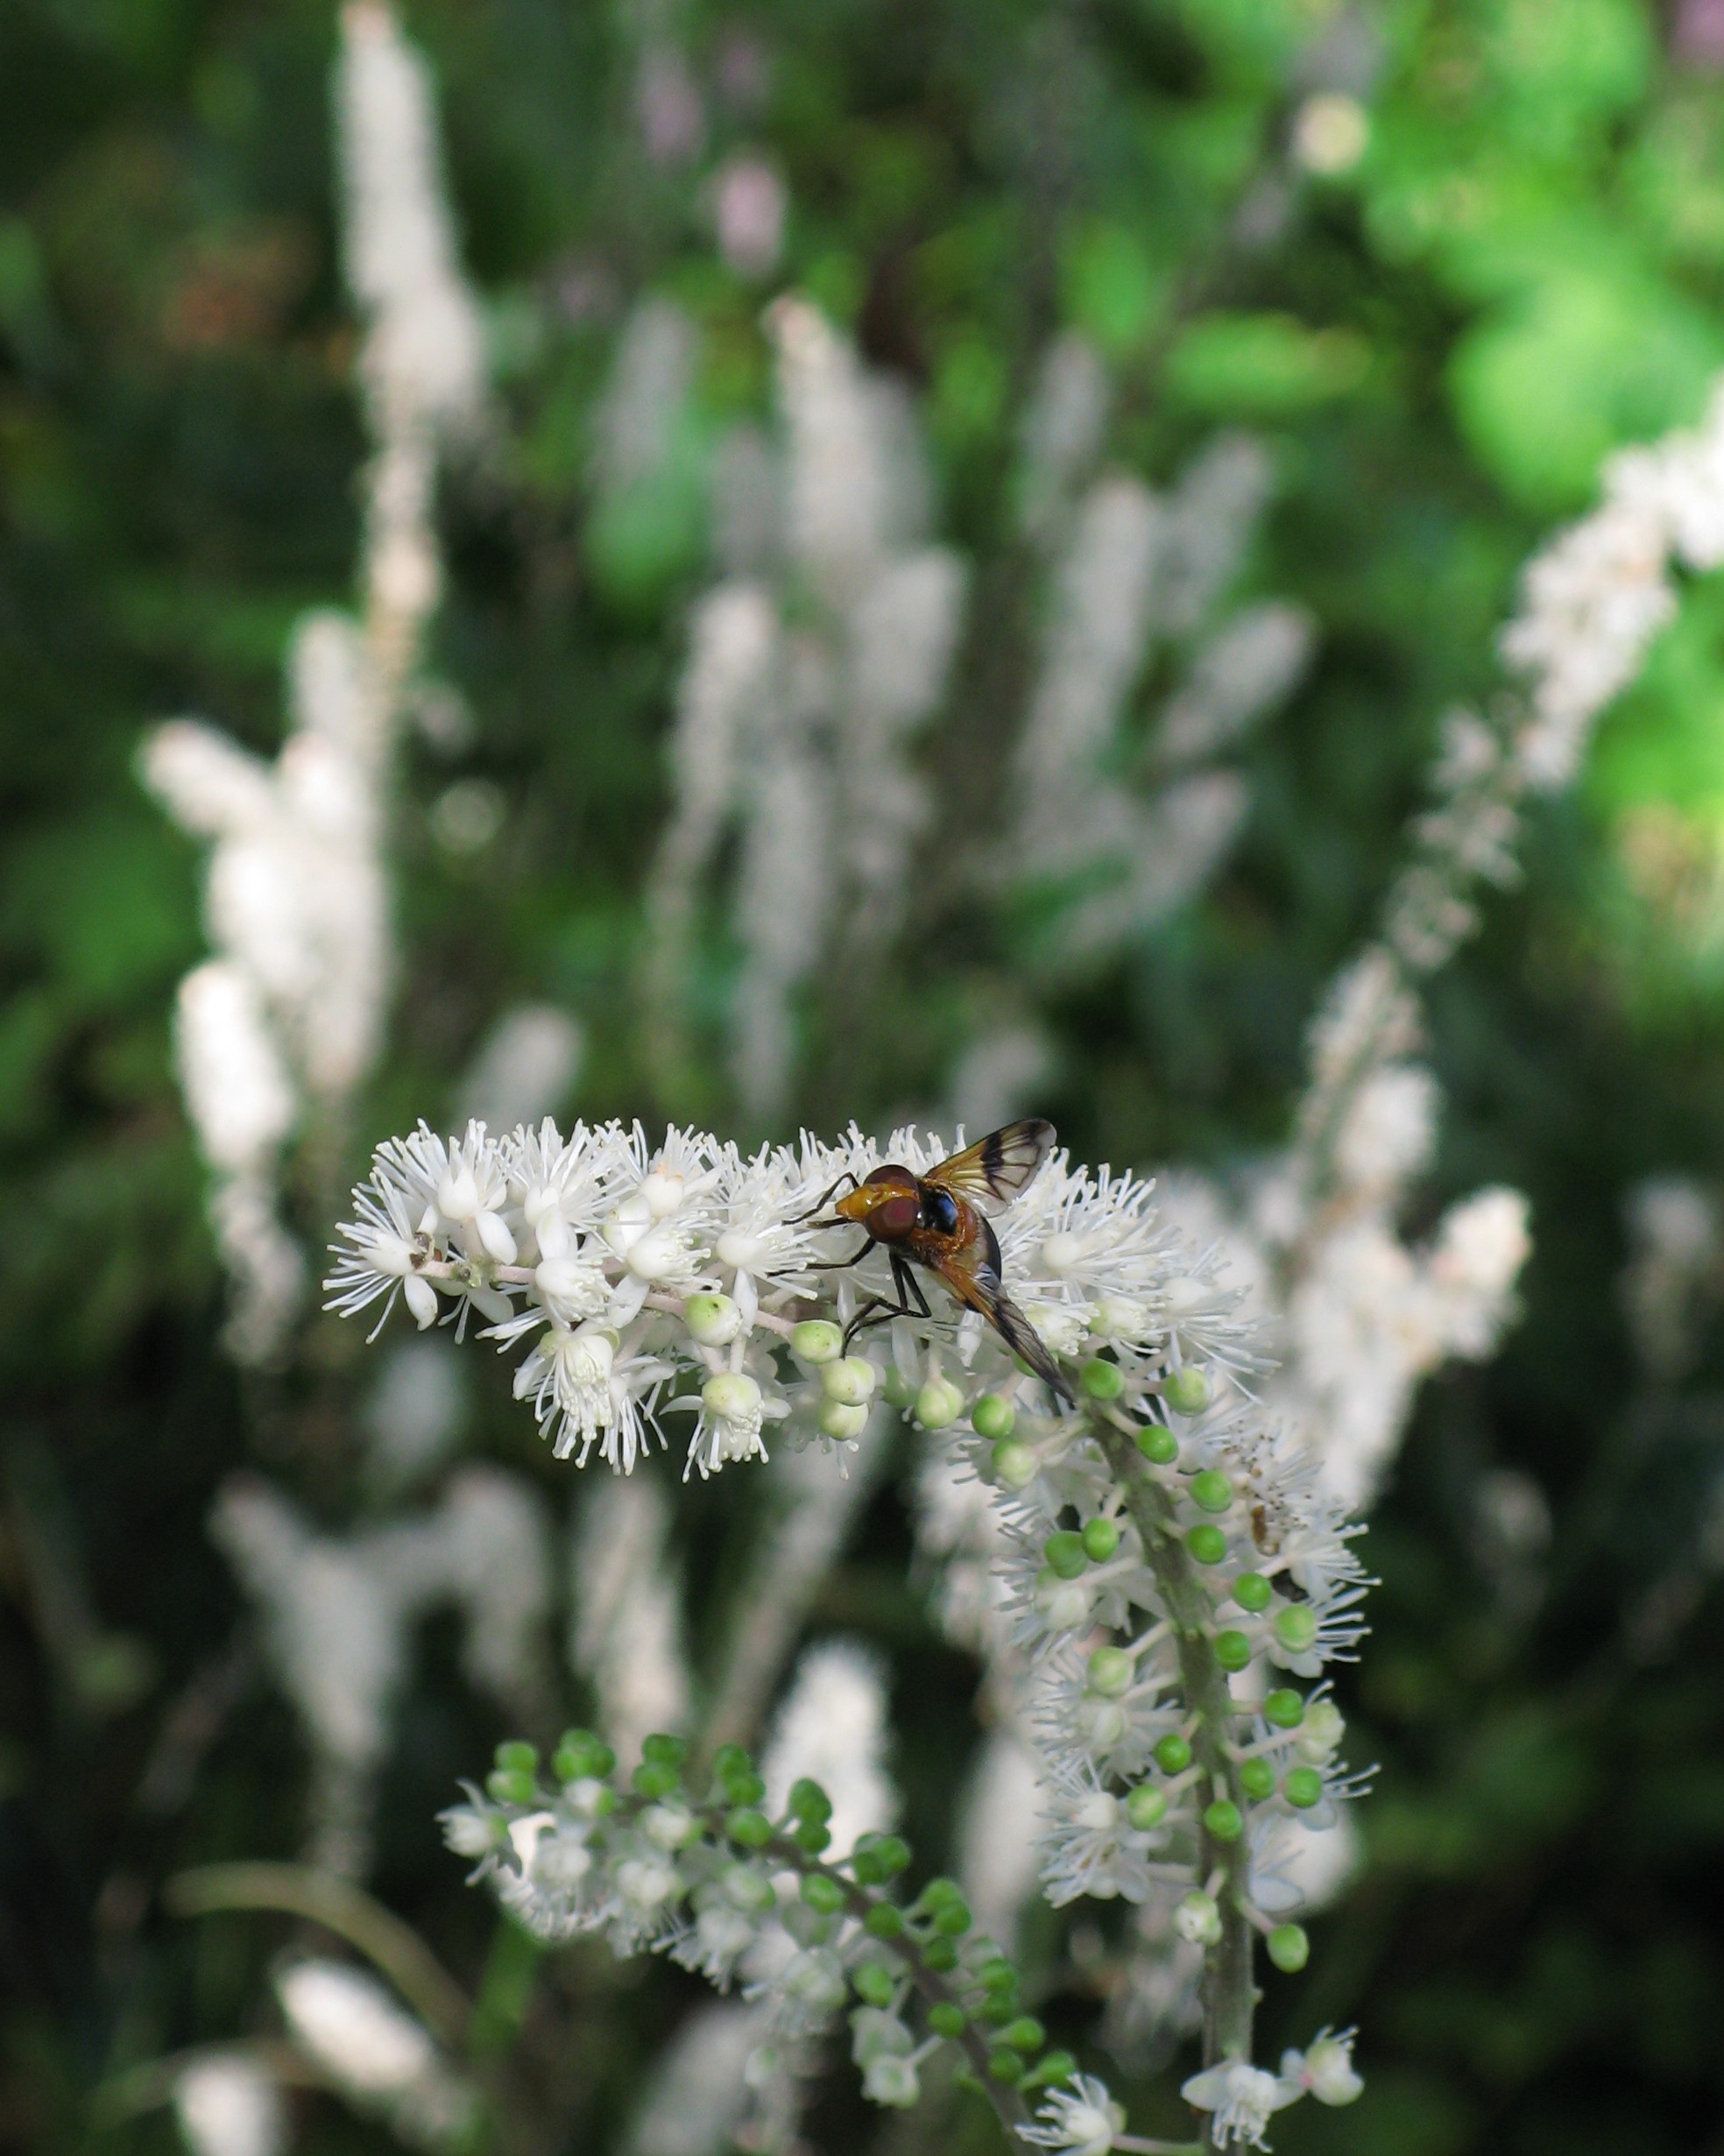
nature, branch, blossom, plant, white, meadow, flower, high, insect, bug, botany, flora, fauna, invertebrate, wildflower, close up, shrub, bee, hires, nectar, flowerpicturesnolimits, hi, res, powershotg7, canong7, macro photography, honey bee, membrane winged insect